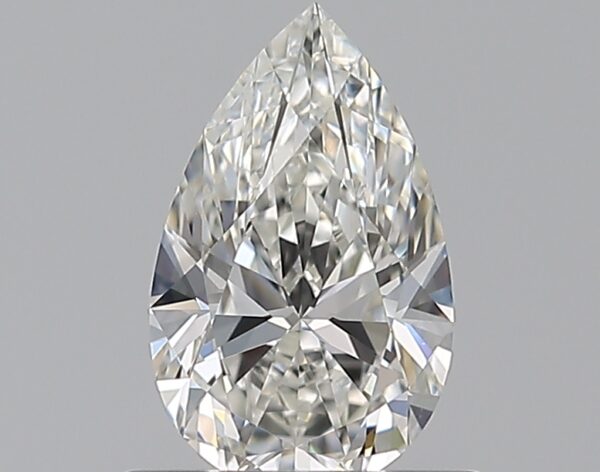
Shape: pear
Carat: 0.52
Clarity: IF
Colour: H
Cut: EX
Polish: EX
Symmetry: VG
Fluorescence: F
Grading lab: GIA
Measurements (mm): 7.16 x 4.42 x 2.78